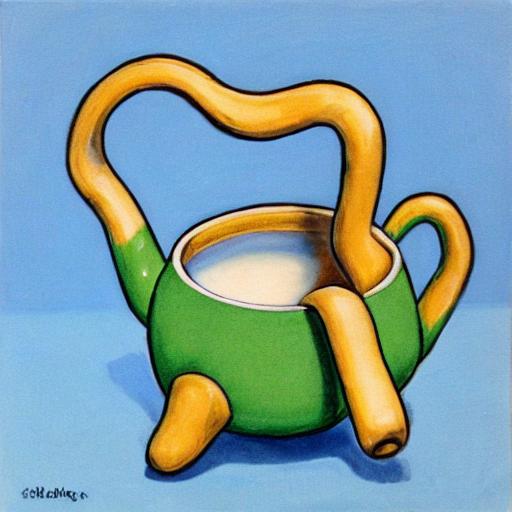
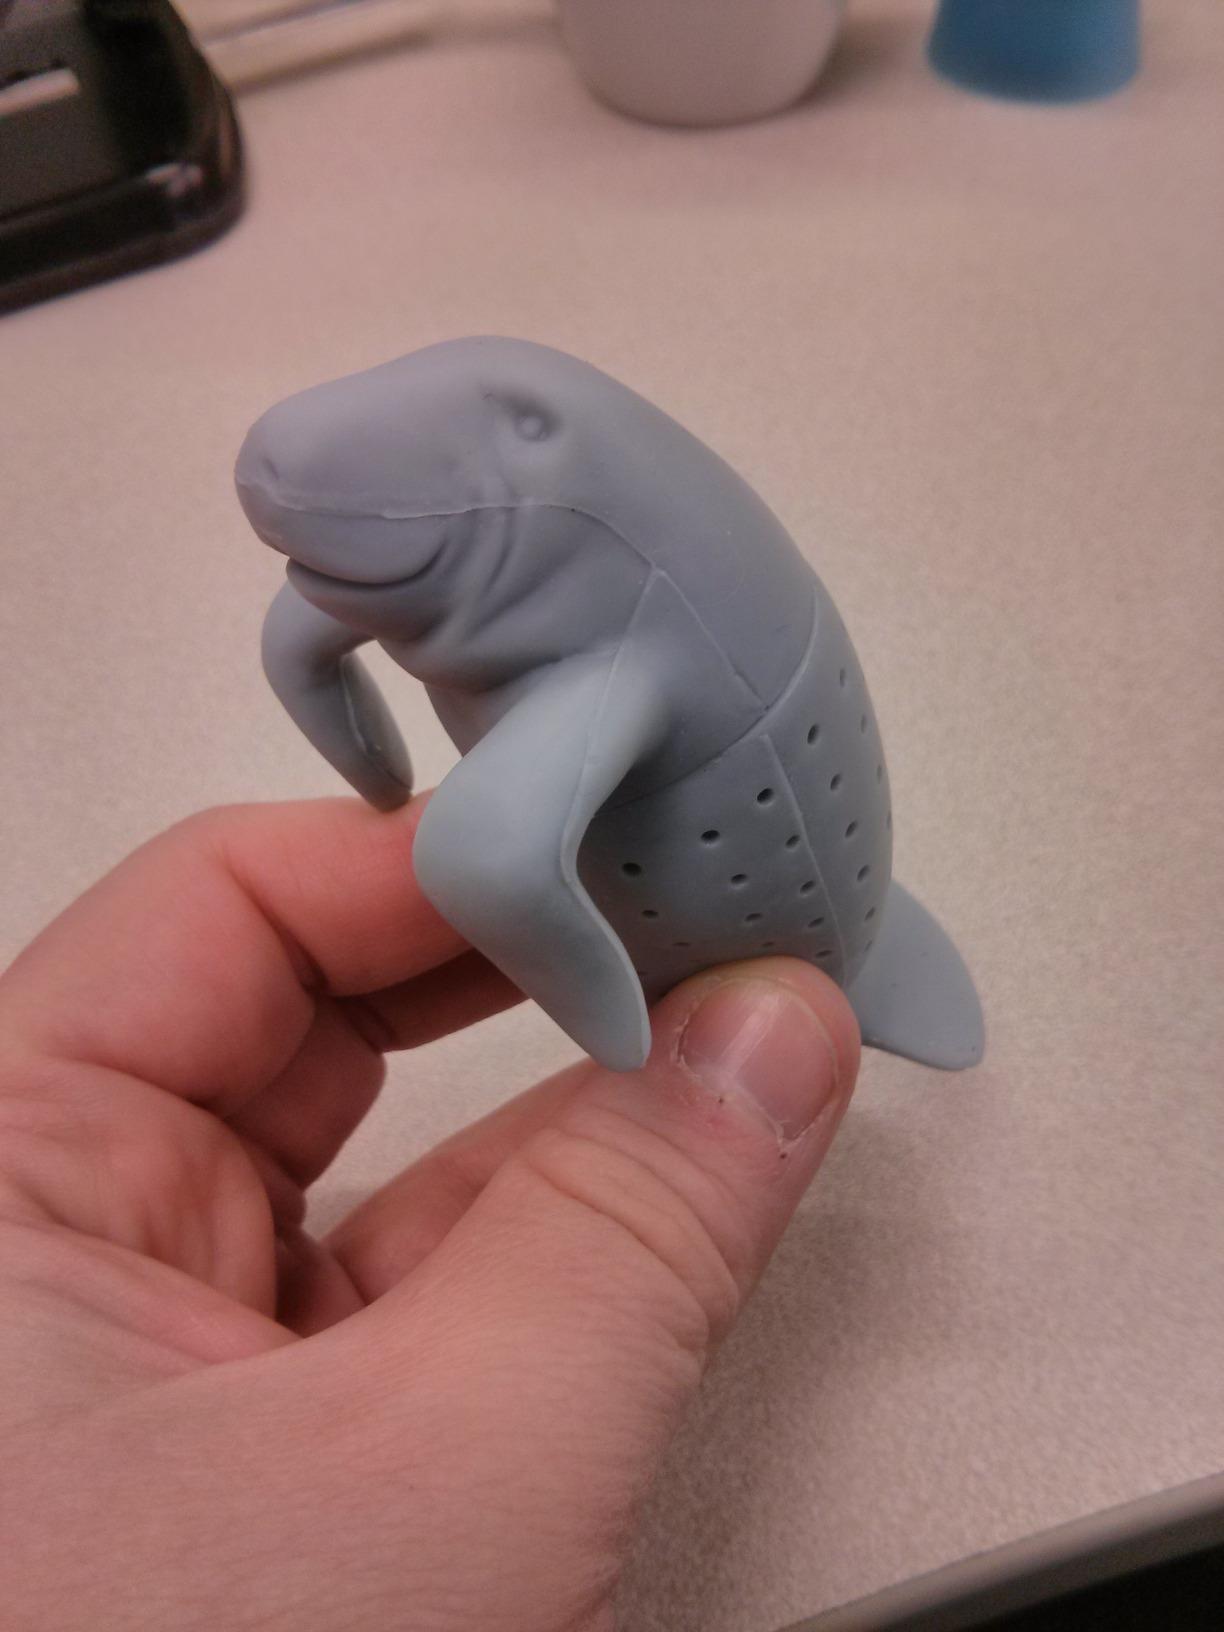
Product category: items_tea
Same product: no